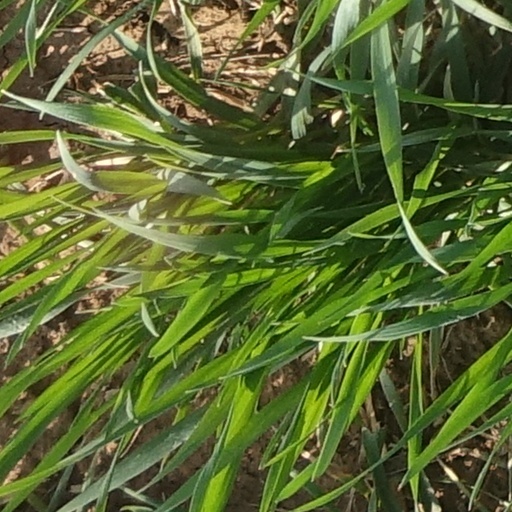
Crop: wheat